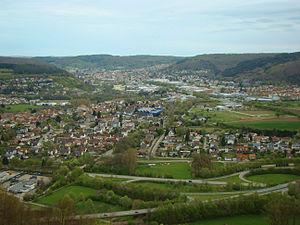
Neckarelz est un quartier de la ville de Mosbach, dans l'arrondissement de Neckar-Odenwald, dans le land allemand du Bade-Wurtemberg. Avec ses quelque 6 500 habitants, il est le plus grand quartier de Mosbach.